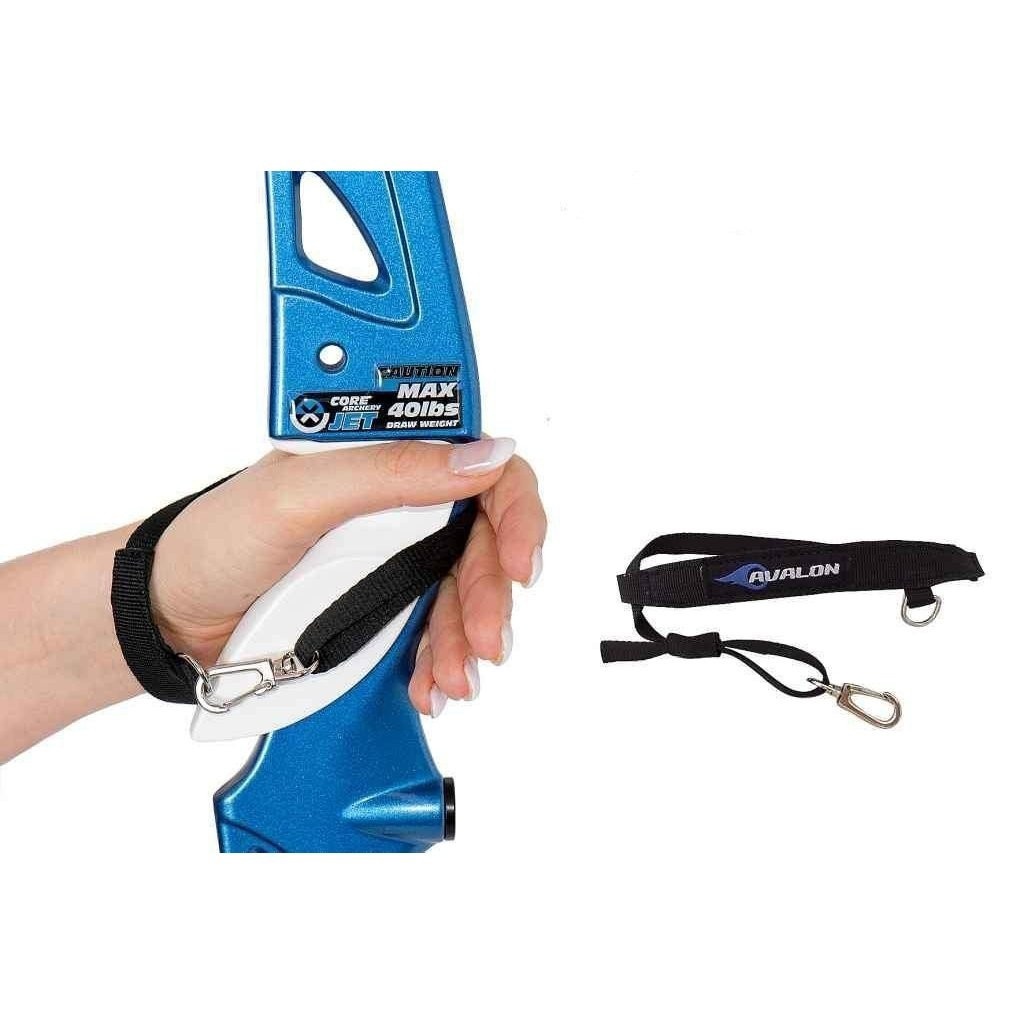
Avalon Bow and Wrist Slings
Los Avalon Bow and Wrist Slings ofrecen un diseño ergonómico y cómodo para mejorar la precisión de tu tiro con arco. Con un sistema de correas ajustables, garantizan una sujeción firme y segura de tu arco y tu muñeca durante la práctica de tiro, lo que te permitirá alcanzar tu máximo potencial. ¡Aumenta tu rendimiento con Avalon!
Brand: Avalon
Category: Sporting Goods > Outdoor Recreation > Hunting & Shooting > Archery > Archery Gloves & Releases